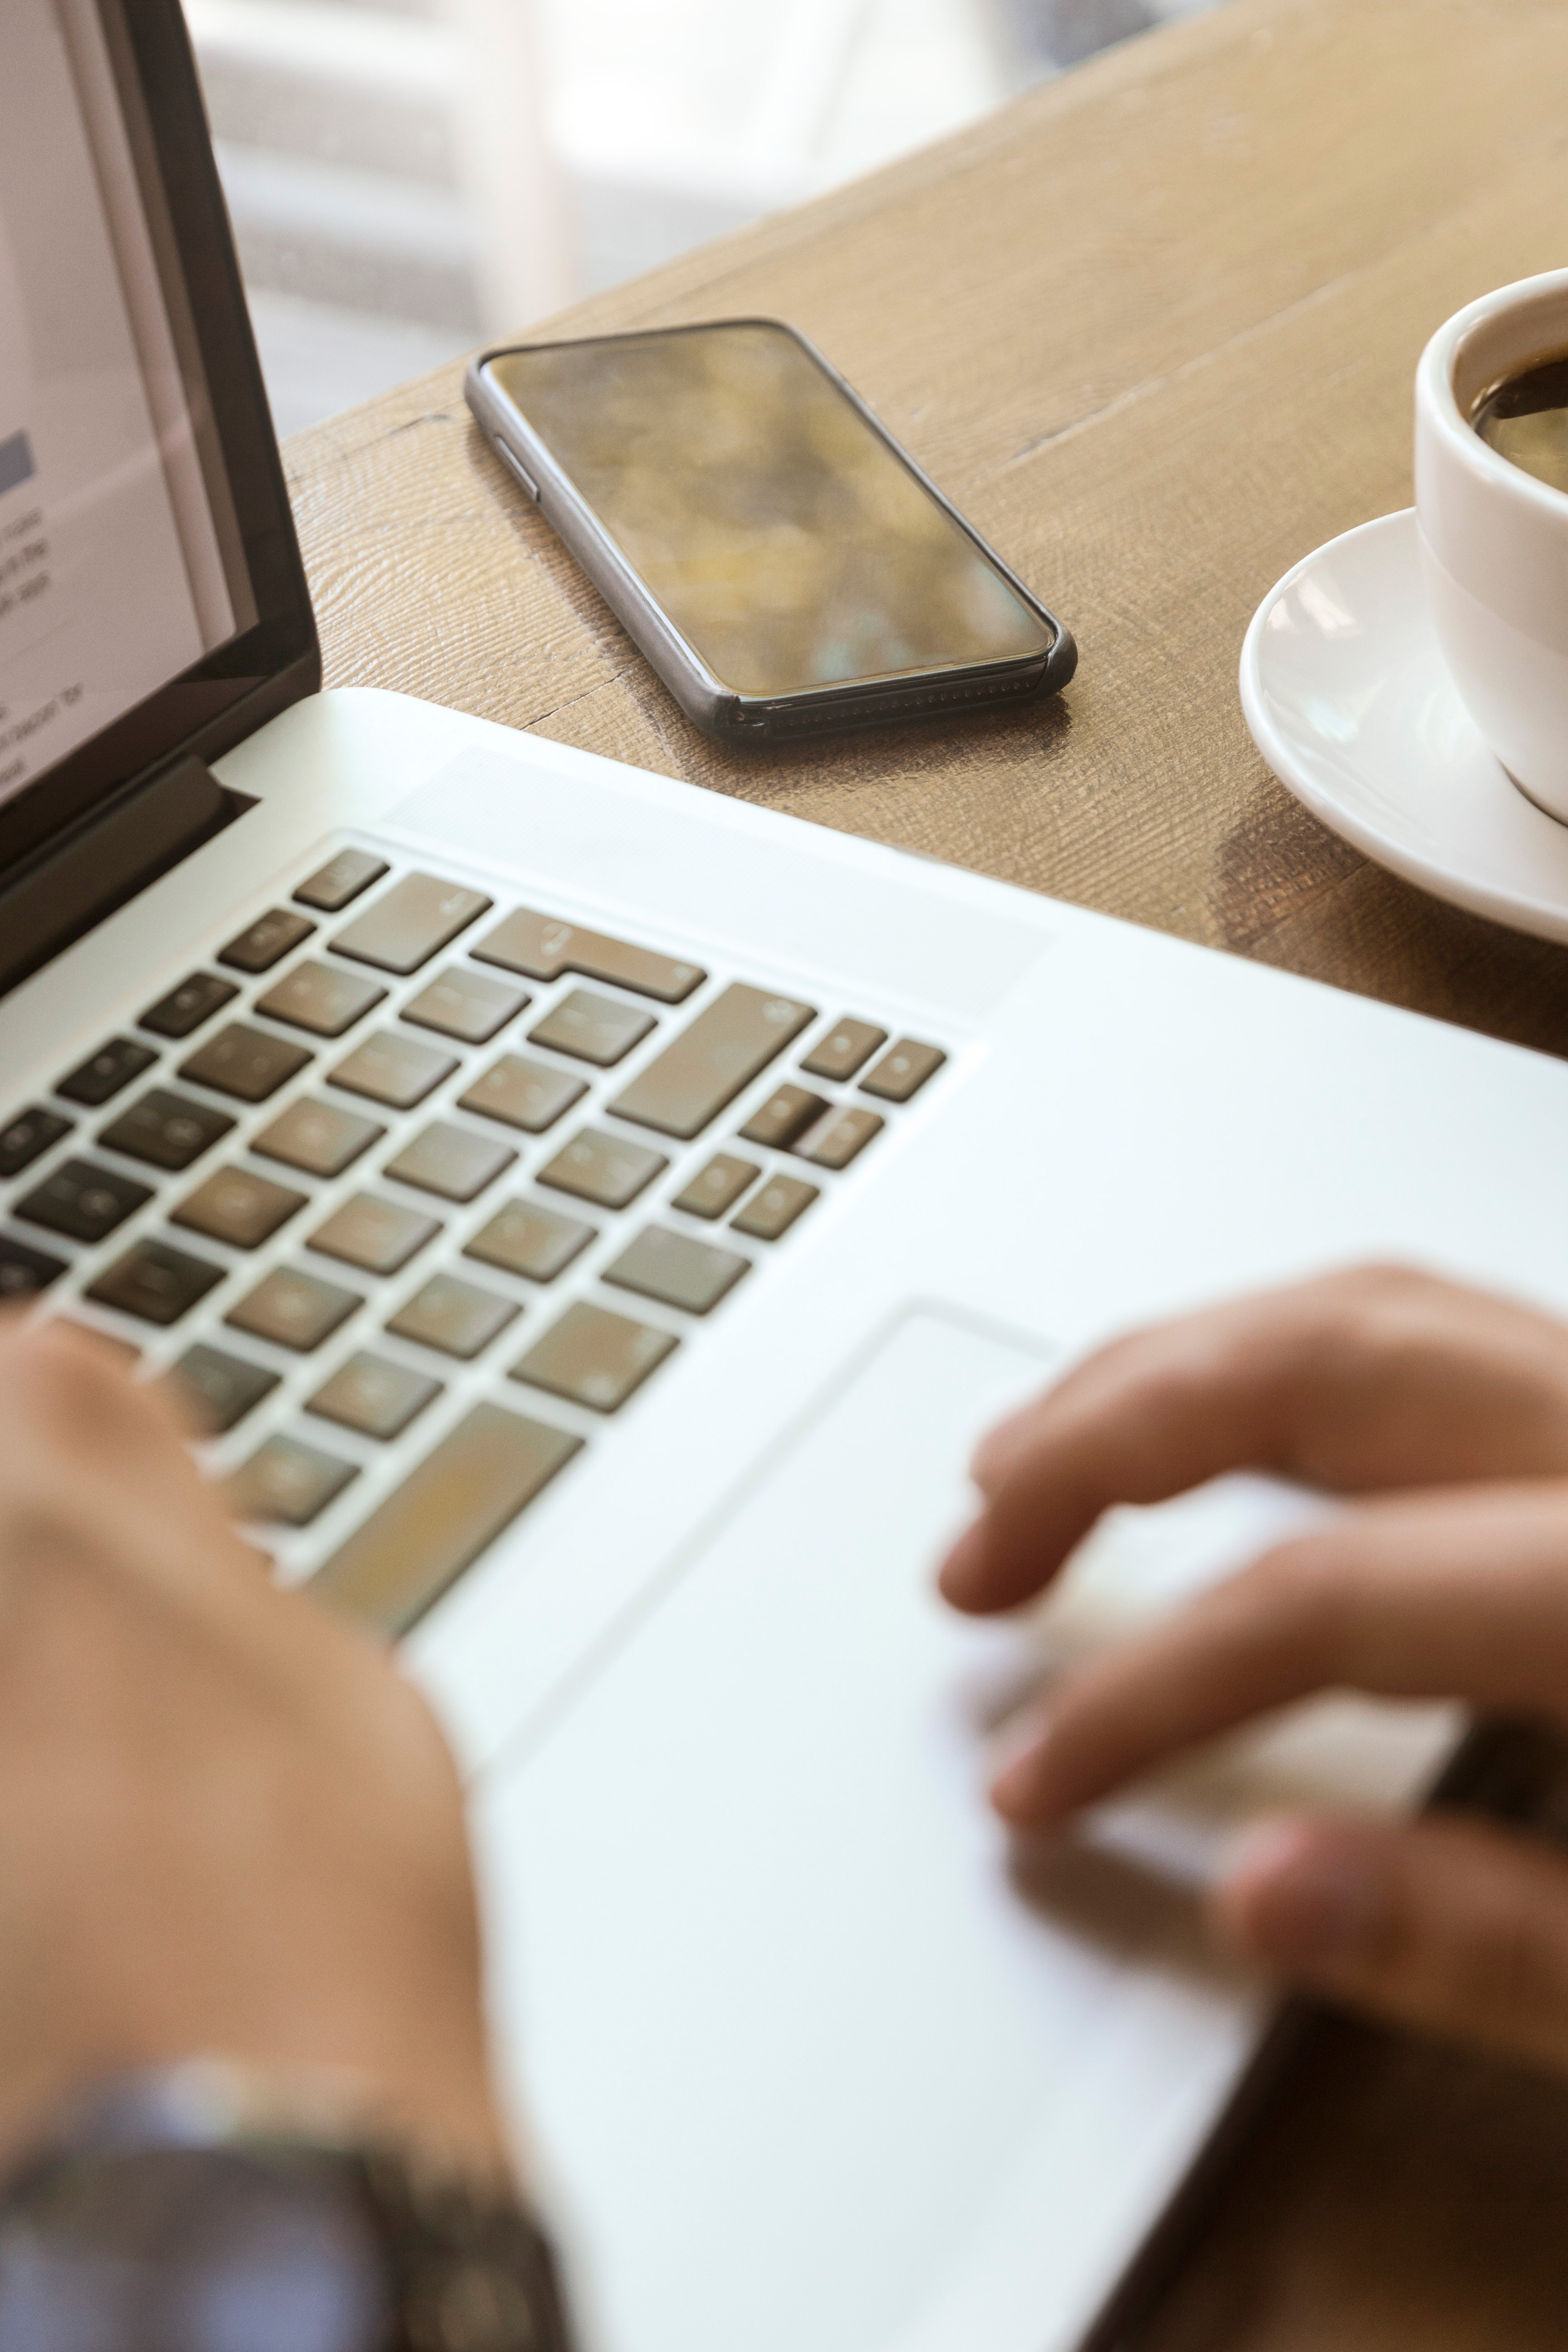
hand, coffee cup, cup, finger, computer keyboard, table, drinkware, tableware, office equipment, interior design, furniture, desk, coffee, nail